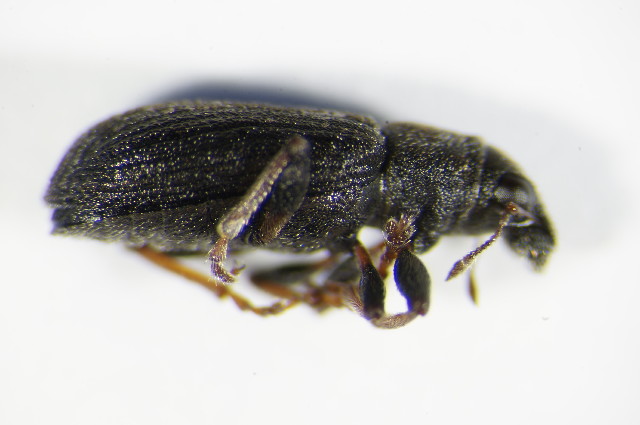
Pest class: pea_leaf_weevil